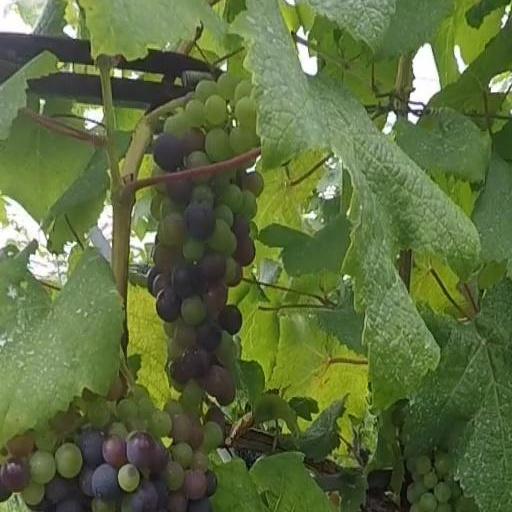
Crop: grape